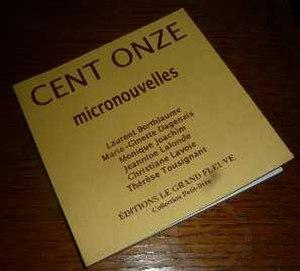
Premier ouvrage en français portant le terme ""micronouvelle"" dans son titre."
La micronouvelle est un récit imaginaire, suggestif, parfois caustique, rédigé en un nombre extrêmement restreint de mots. C'est la forme la plus concise de récit littéraire prosaïque, parfois proche du poème par le rythme qu'il imprime. L'ironie et l'interactivité qui la caractérisent la rattachent au postmodernisme en littérature.